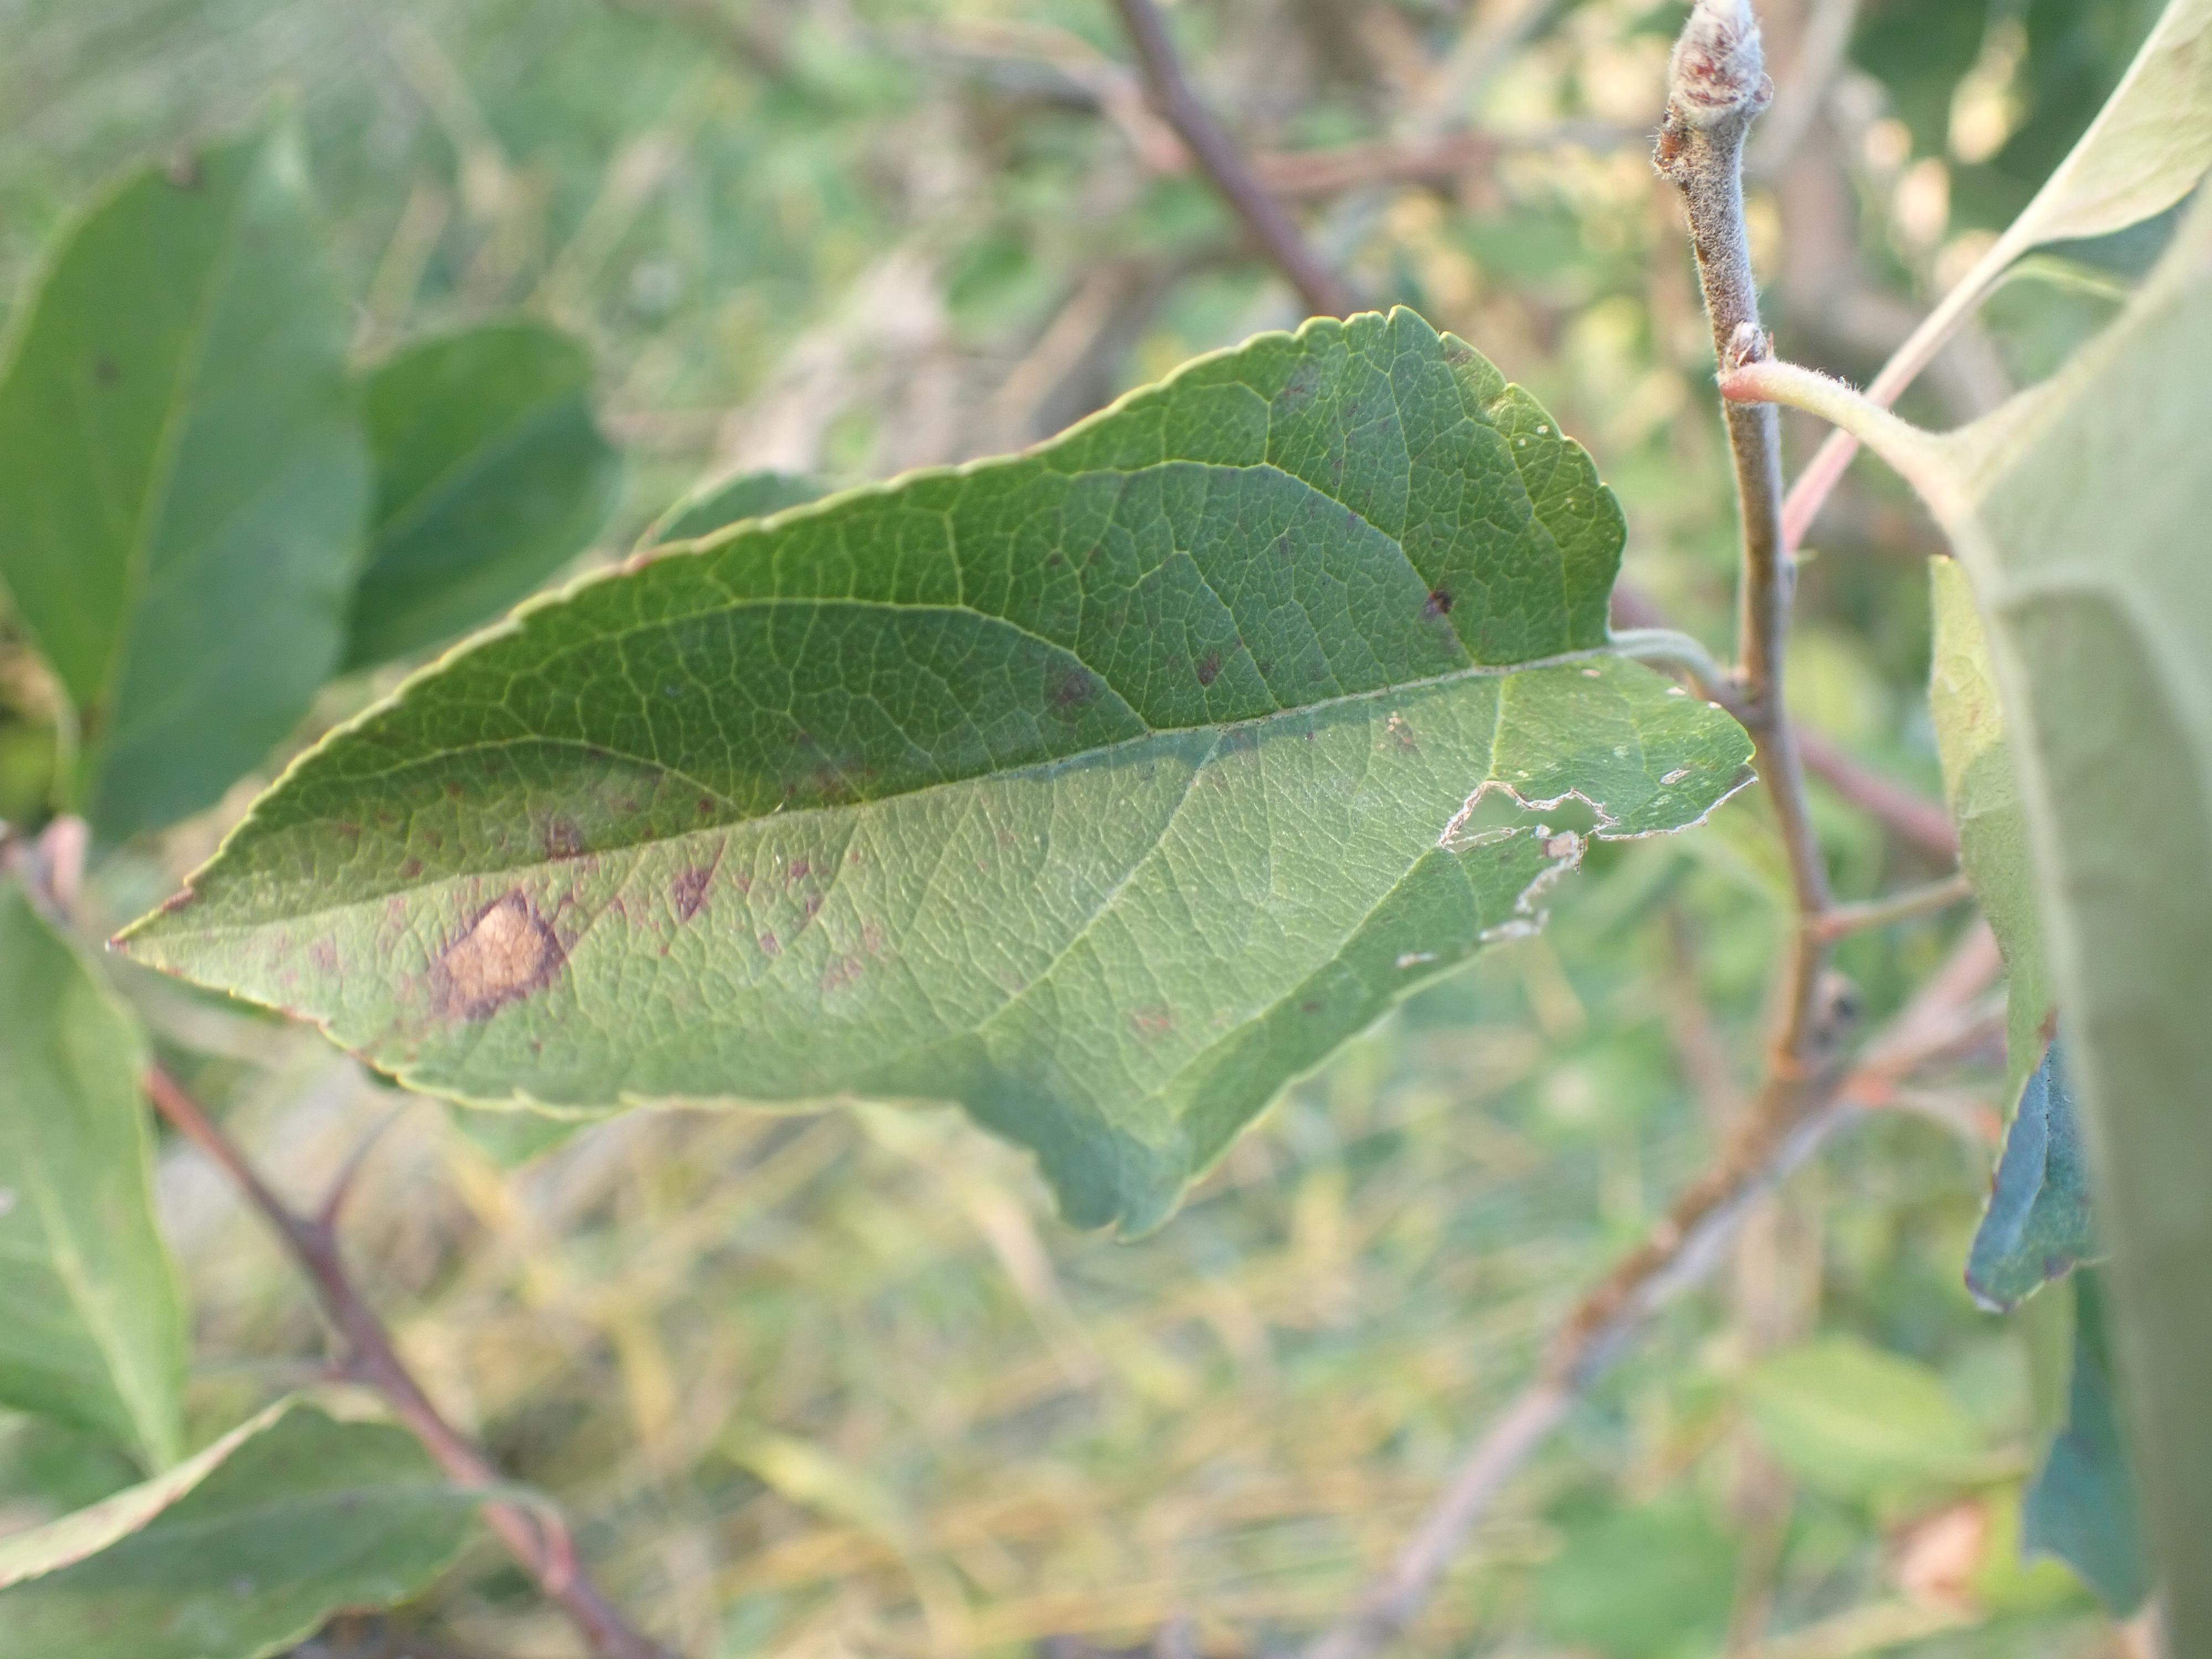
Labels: complex